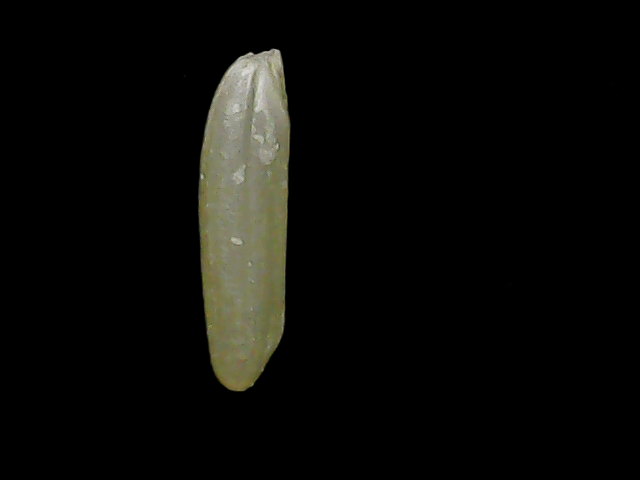
Rice variety: Binadhan19